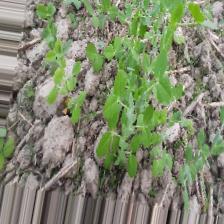
Label: Normal